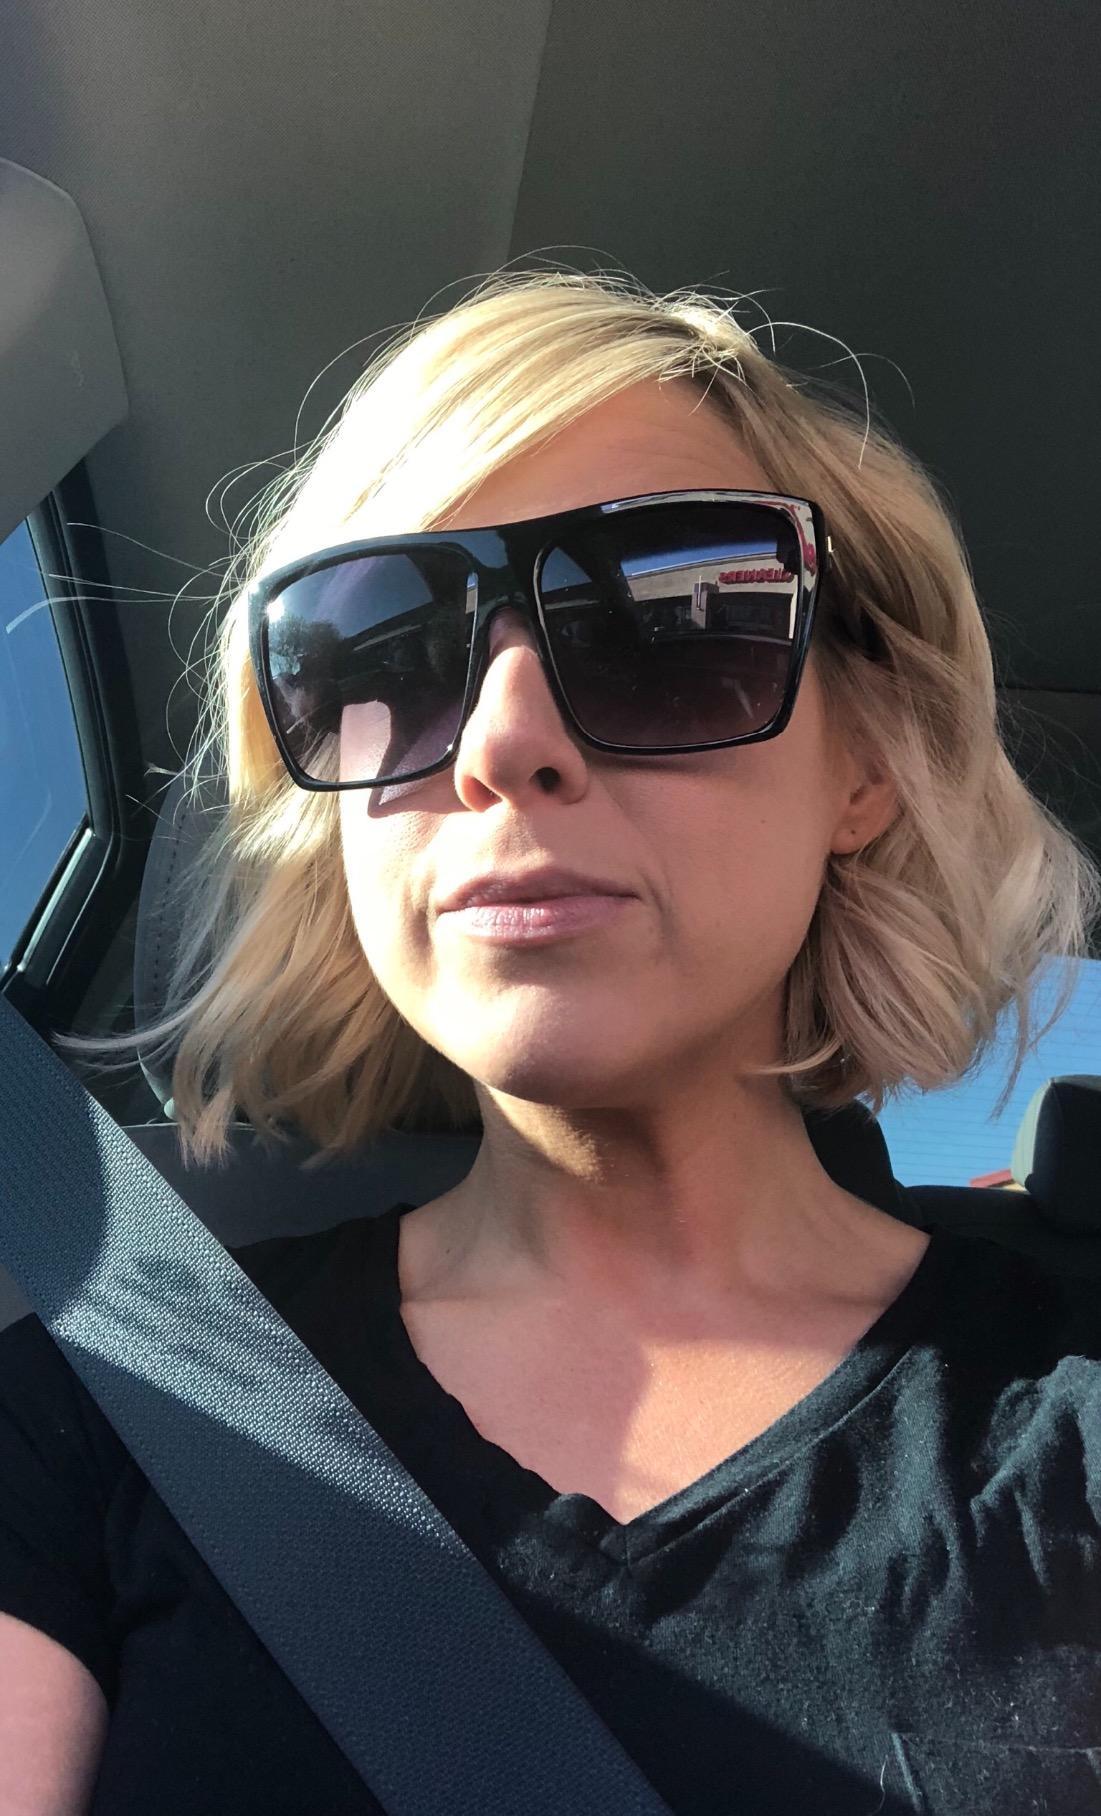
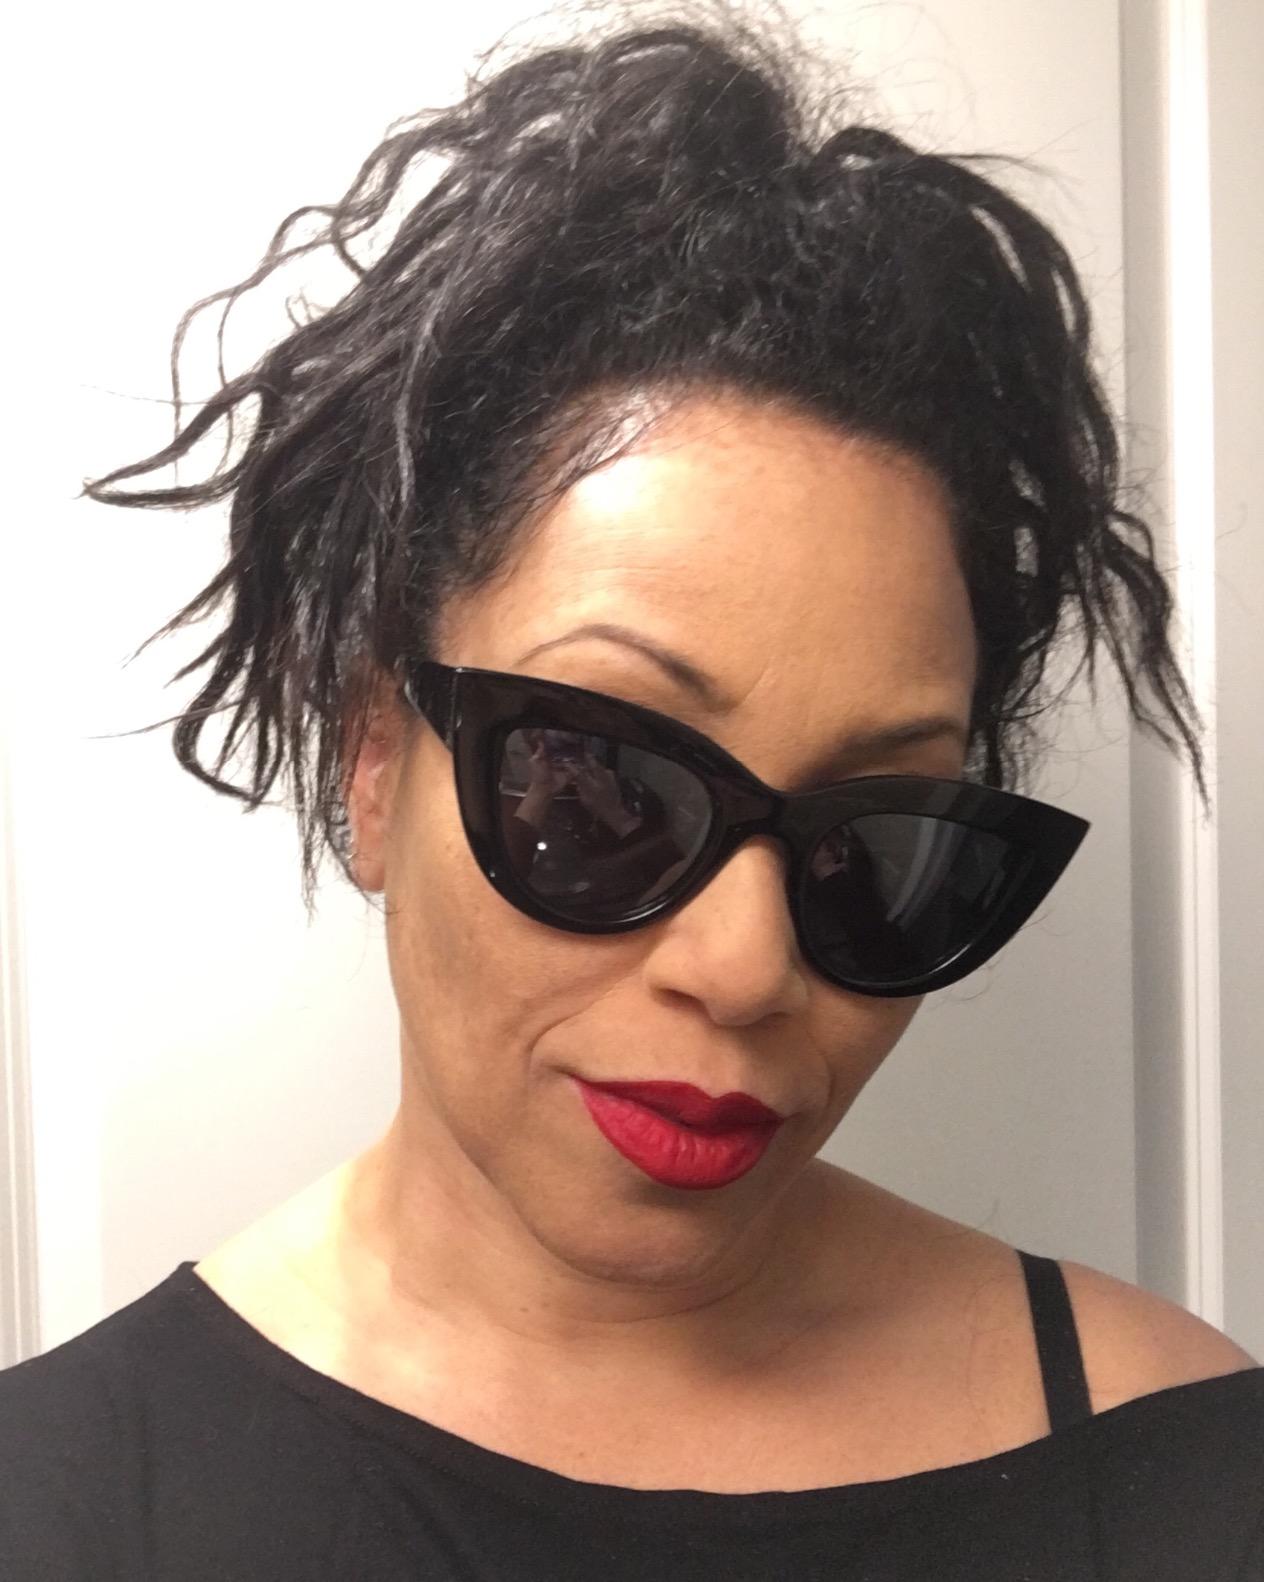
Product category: accessories_sunglasses
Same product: no